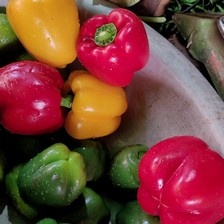
Label: capsicum